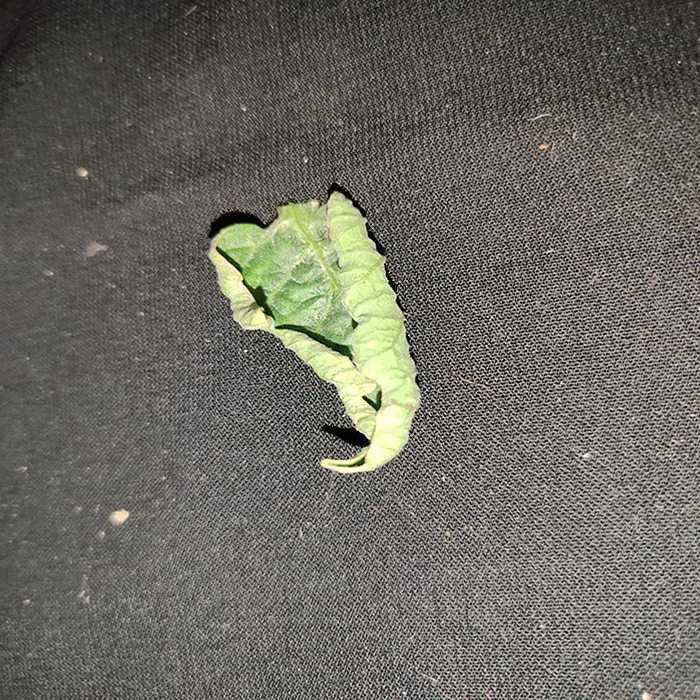
Plant: Tomato
Label: Tomato leaf curl virus